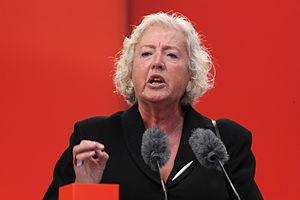
Renate Schmidt, née Pokorny à Hanau le 12 décembre 1943, est une femme politique allemande appartenant au Parti social-démocrate d'Allemagne.